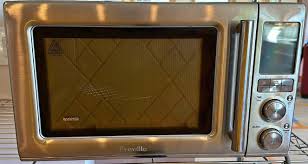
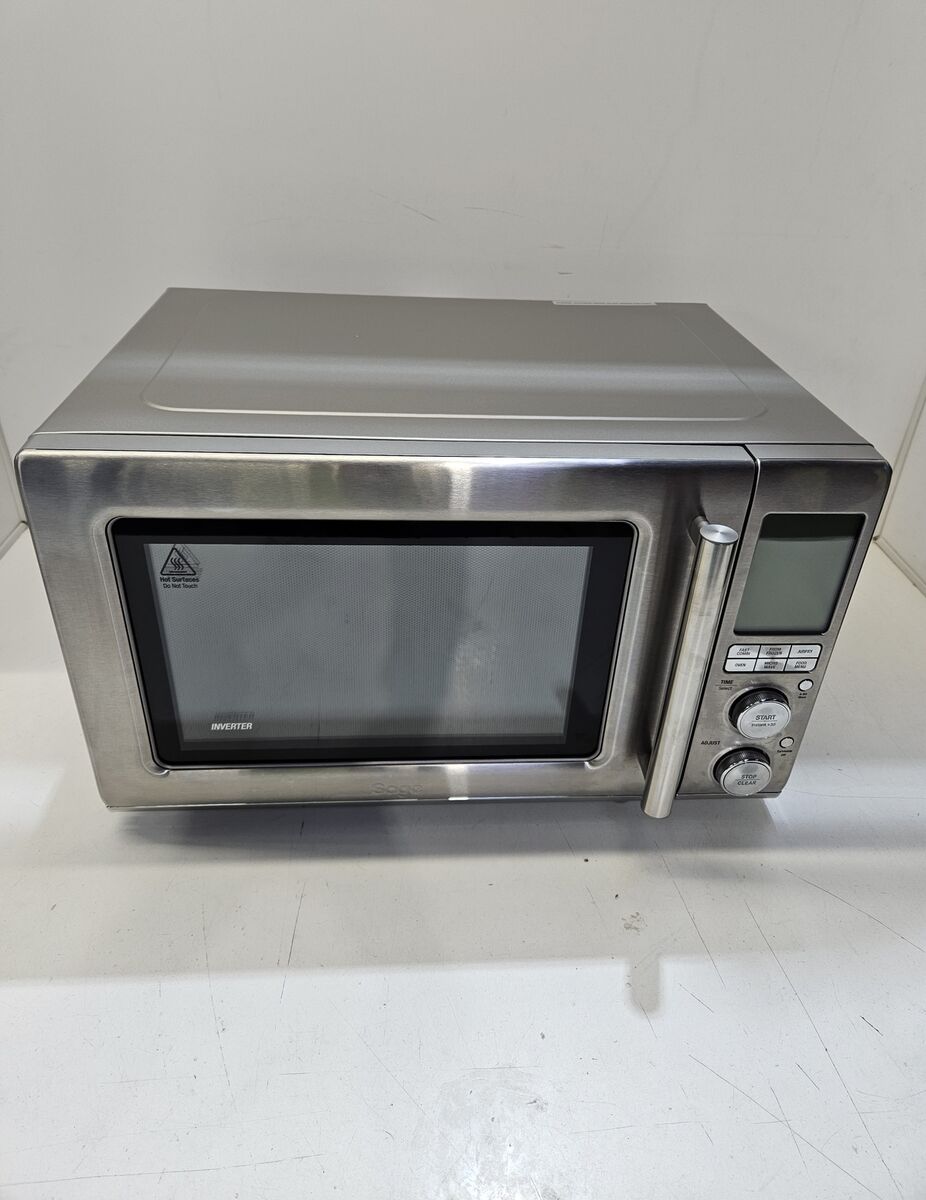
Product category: misc
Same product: yes